Occult macular dystrophy

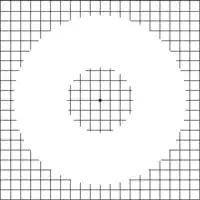
An Amsler grid as seen by a patient with OMD. Nearby color fills blind spots.

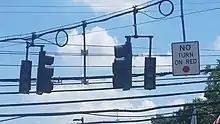
Perception of traffic light in early-stage OMD if patient's line of sight is not directly at lit color

Symptoms entail a loss of visual acuity in both eyes, including darkened vision, ring scotoma (ring of blindness close to the center of vision), color blindness, and difficulty with bright lights. The scotoma may cause text slightly away from the center of vision to disappear; the appearance would not be black (in early stages) but of the same color as the nearby background. Many lines of an Amsler grid would be faded or invisible to the patient. The area of invisibility on the Amsler grid spreads with time. Symptoms do not include headaches or eye pain. The loss of acuity tends to be symmetric between the eyes.